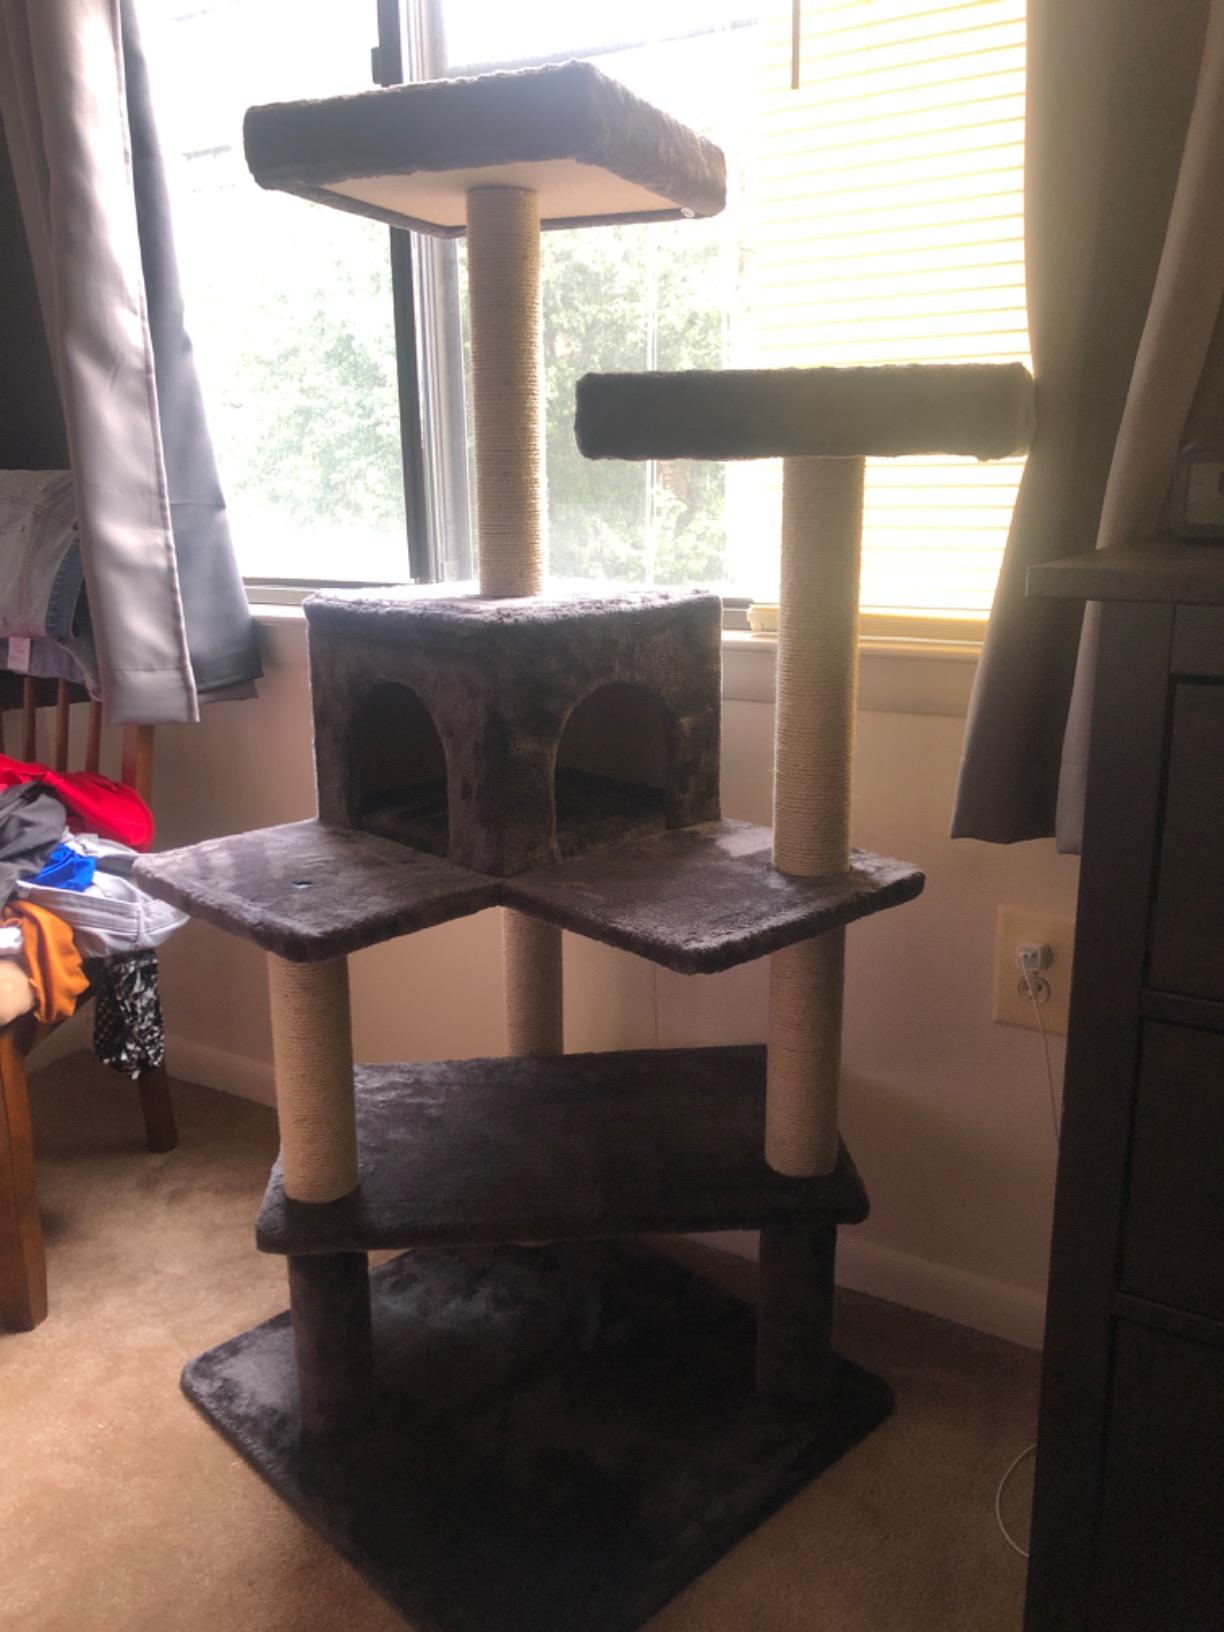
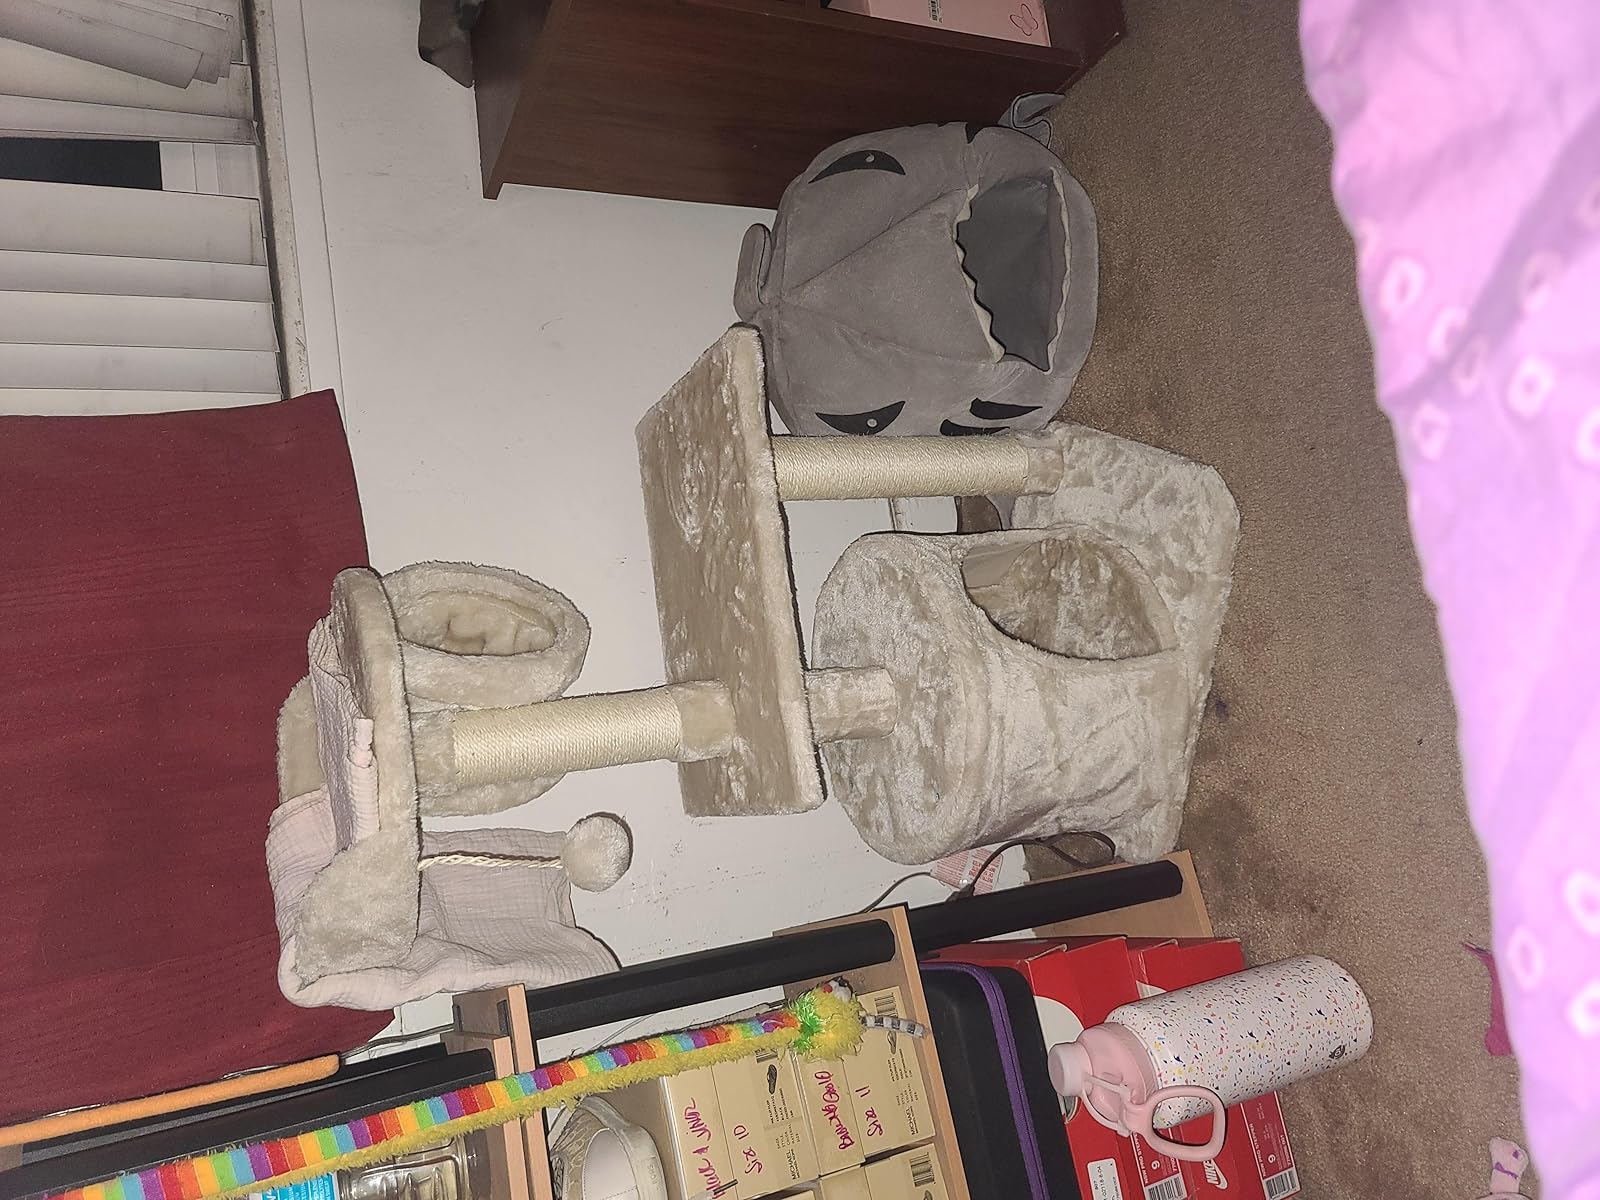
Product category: items_cat tree
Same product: no